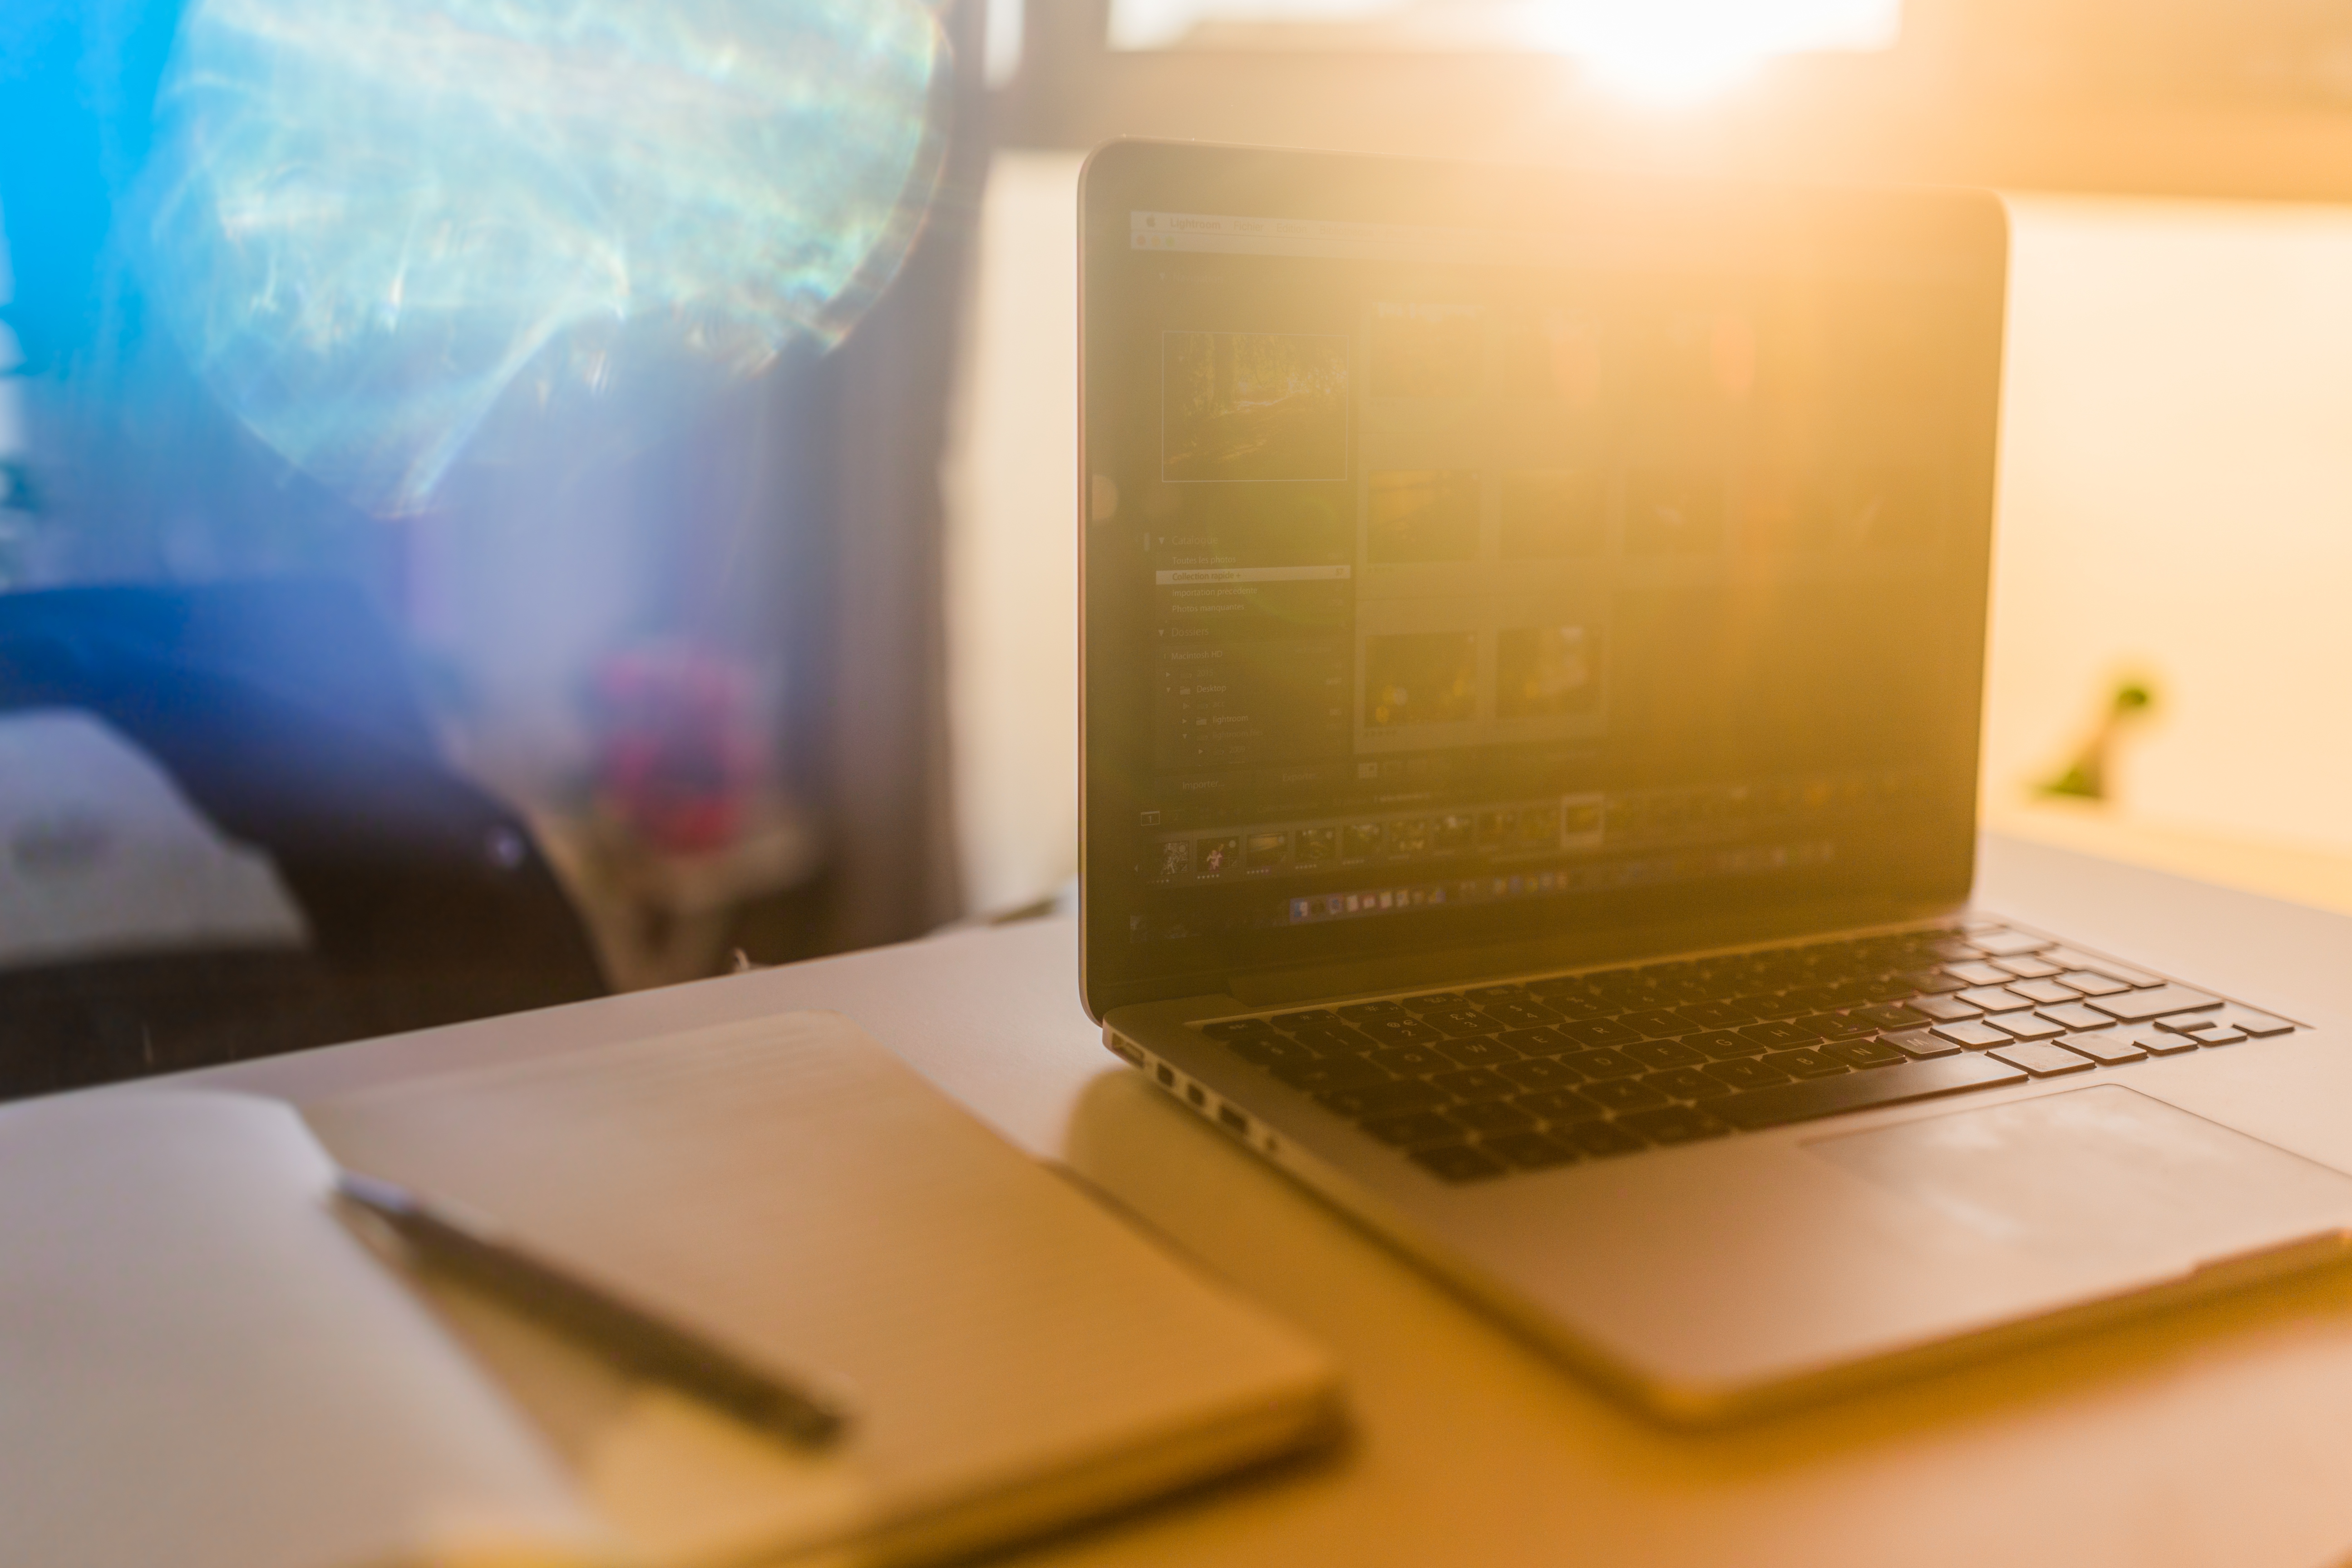
laptop, netbook, electronic device, technology, computer, personal computer, room, gadget, Transparent material